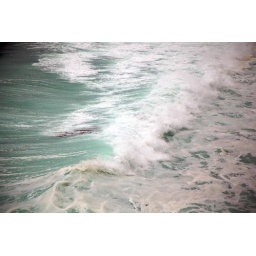
I was attempting to pan the wave... I love the streaks in the green water